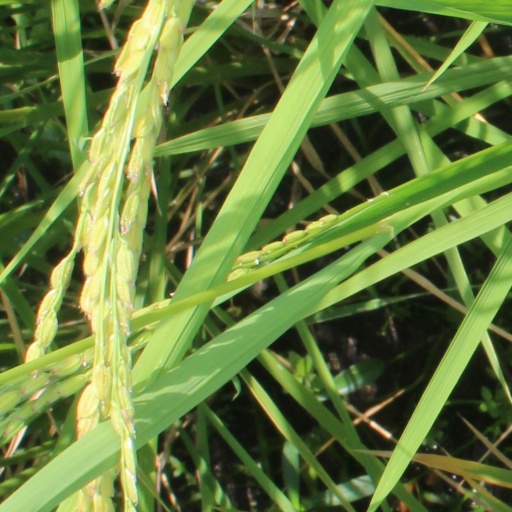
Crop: rice